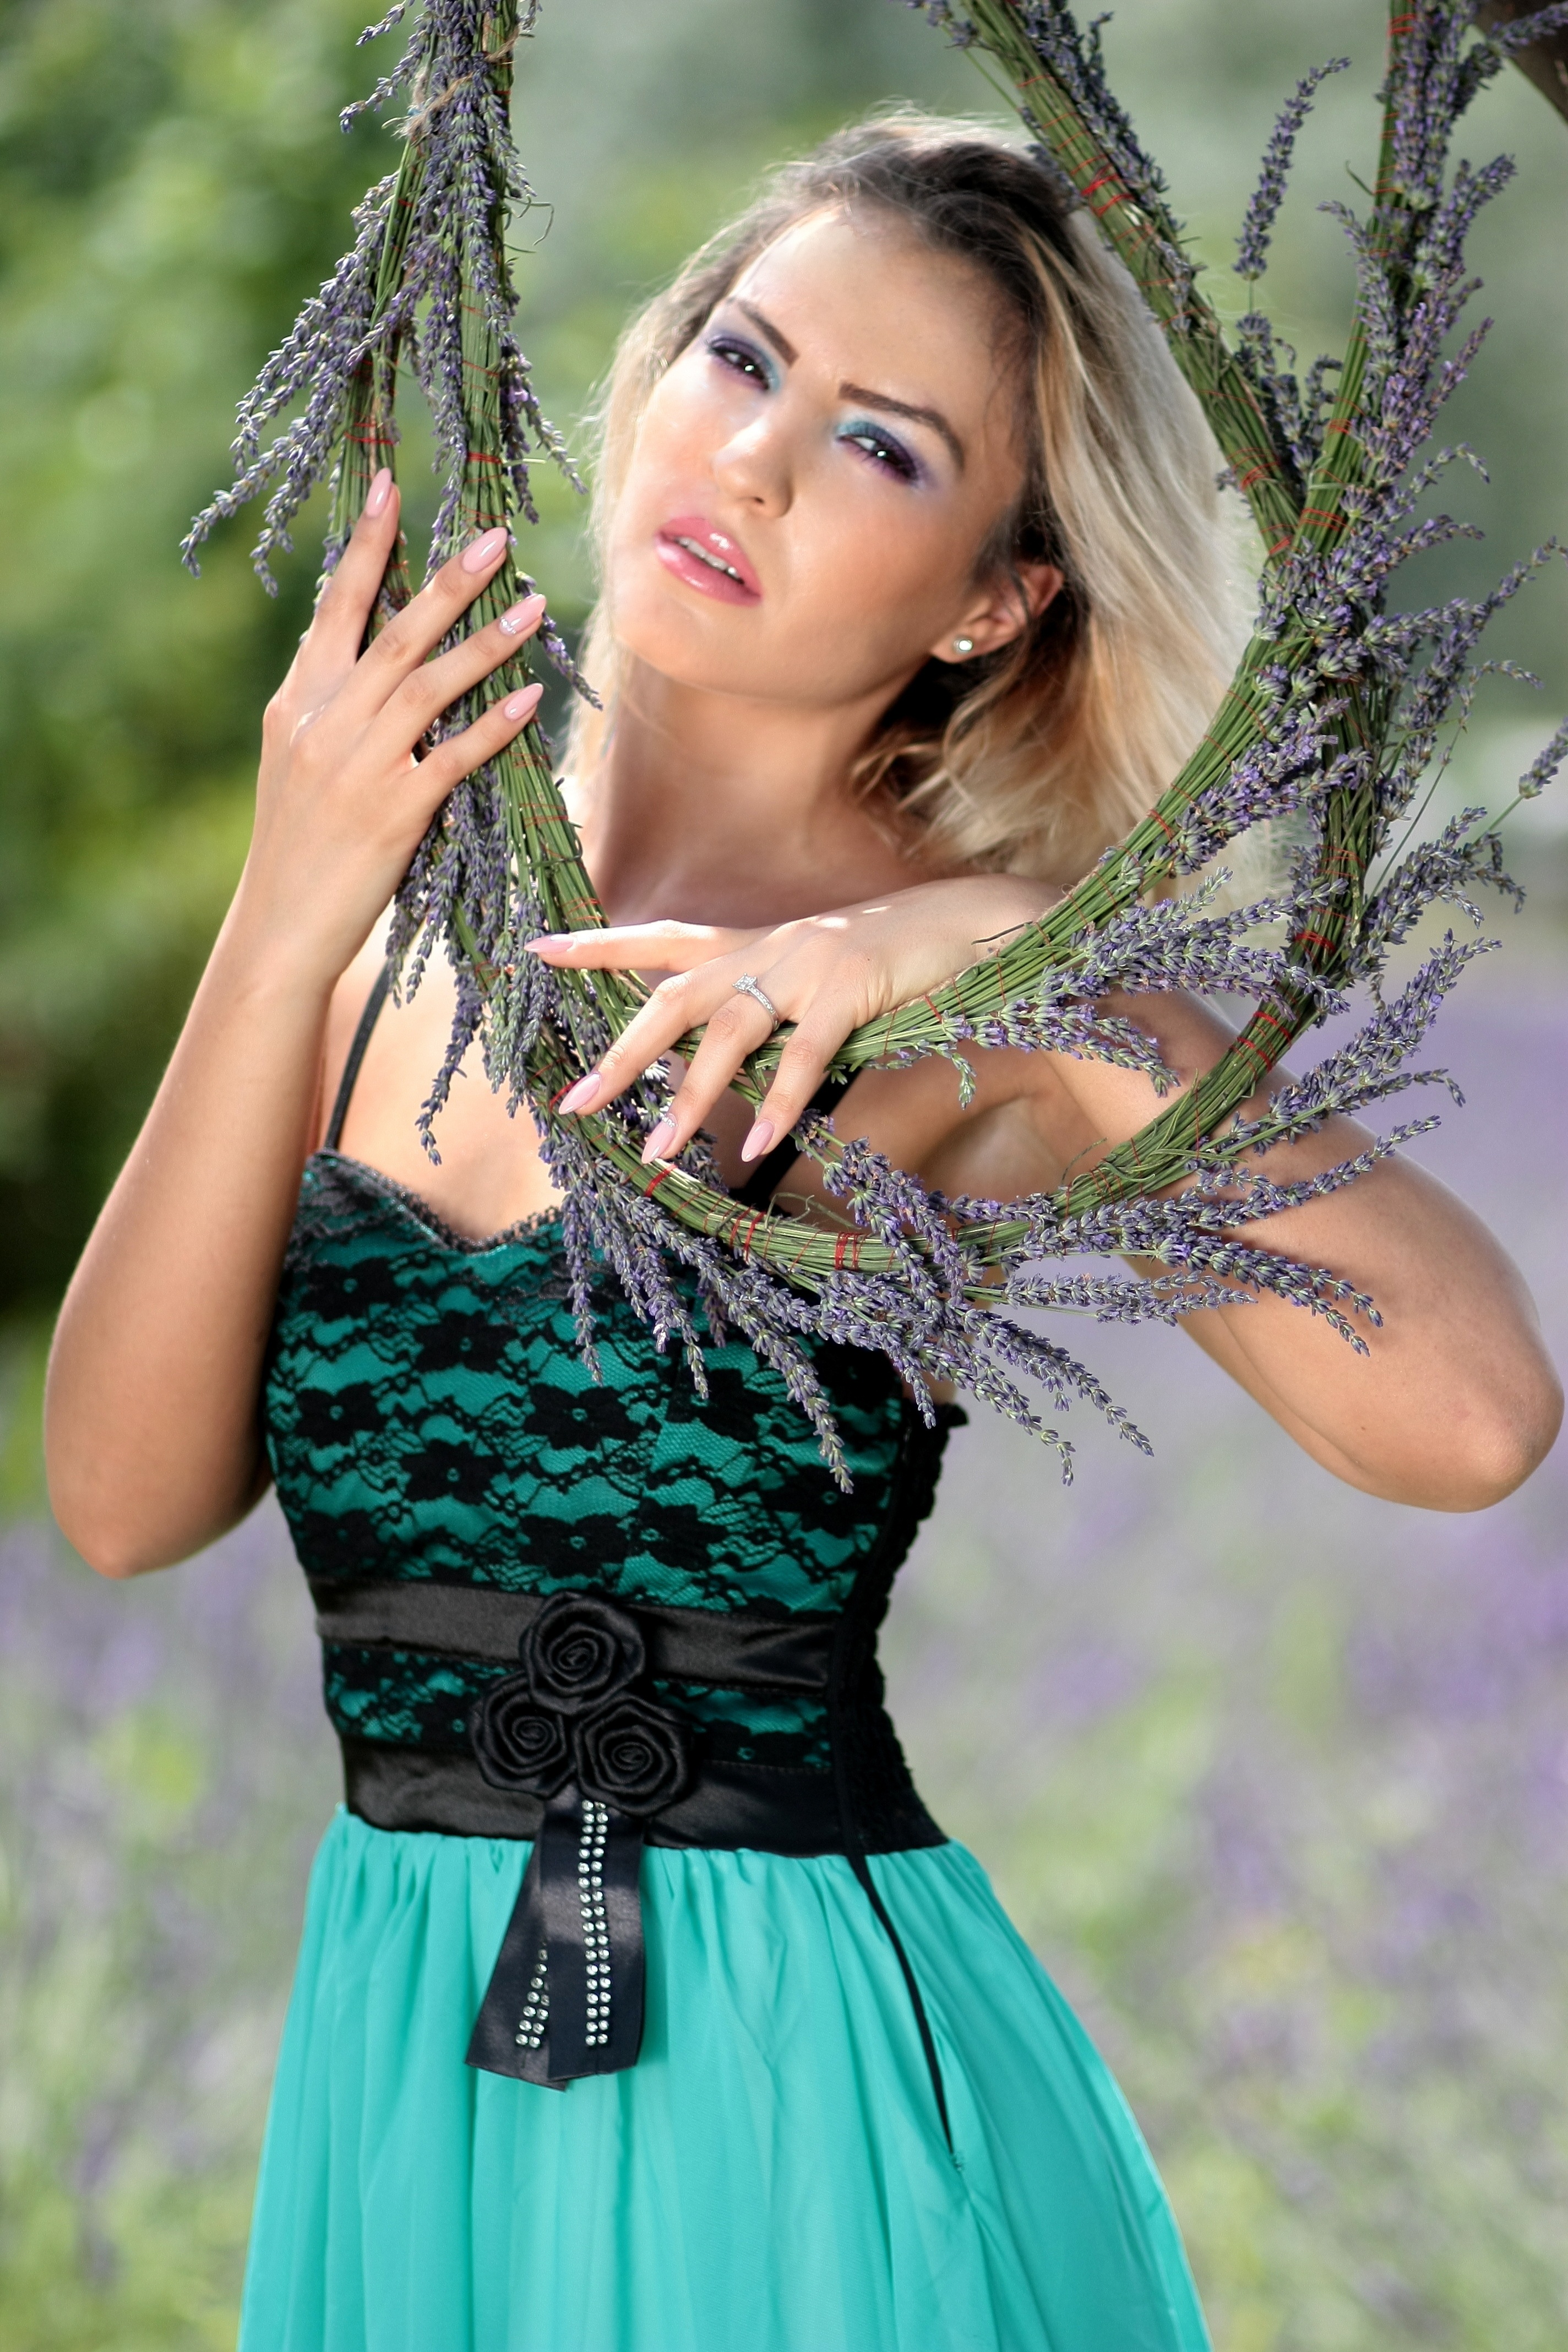
nature, girl, woman, trunk, model, green, clothing, lady, blonde, lavender, flowers, human body, dress, beauty, prom, gown, abdomen, photo shoot, mov